Dream chord

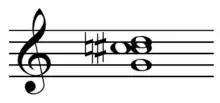
Dream chord on G .

The dream chord is a chord that is used prominently in the works of La Monte Young. It is made up of the pitches G-C-C♯-D. The chord is prominently featured in Young's compositions "for Brass" (1957), "Trio for Strings" (1958), and "The Four Dreams of China" (1962).